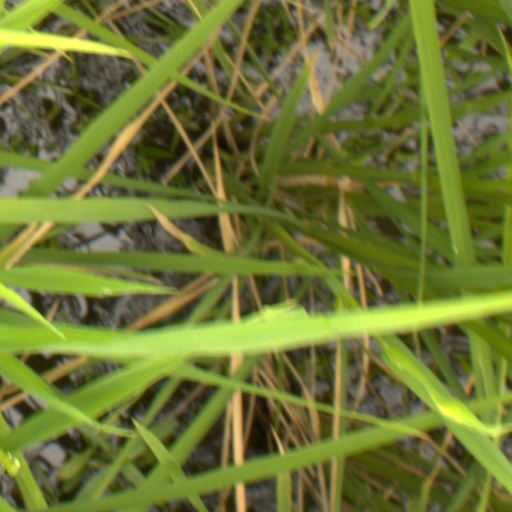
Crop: rice